List of Murdoch Mysteries characters

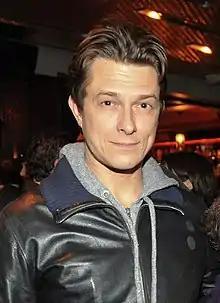
Peter Stebbings

Portrayed by Georgina Reilly, Emily Grace is the new coroner who joins the morgue in season 5 as Dr. Ogden leaves to set up her private practice. Initially described as Dr. Ogden's protégée, Dr. Grace is a trained medical doctor but admits she prefers pathology because she has little patience to maintain a good bedside manner. She is interested in spiritualism, believing that it is compatible with scientific study. Though eager and impatient, she quickly learns the rules of the station house and proves to be a highly competent coroner to Murdoch in his investigations.